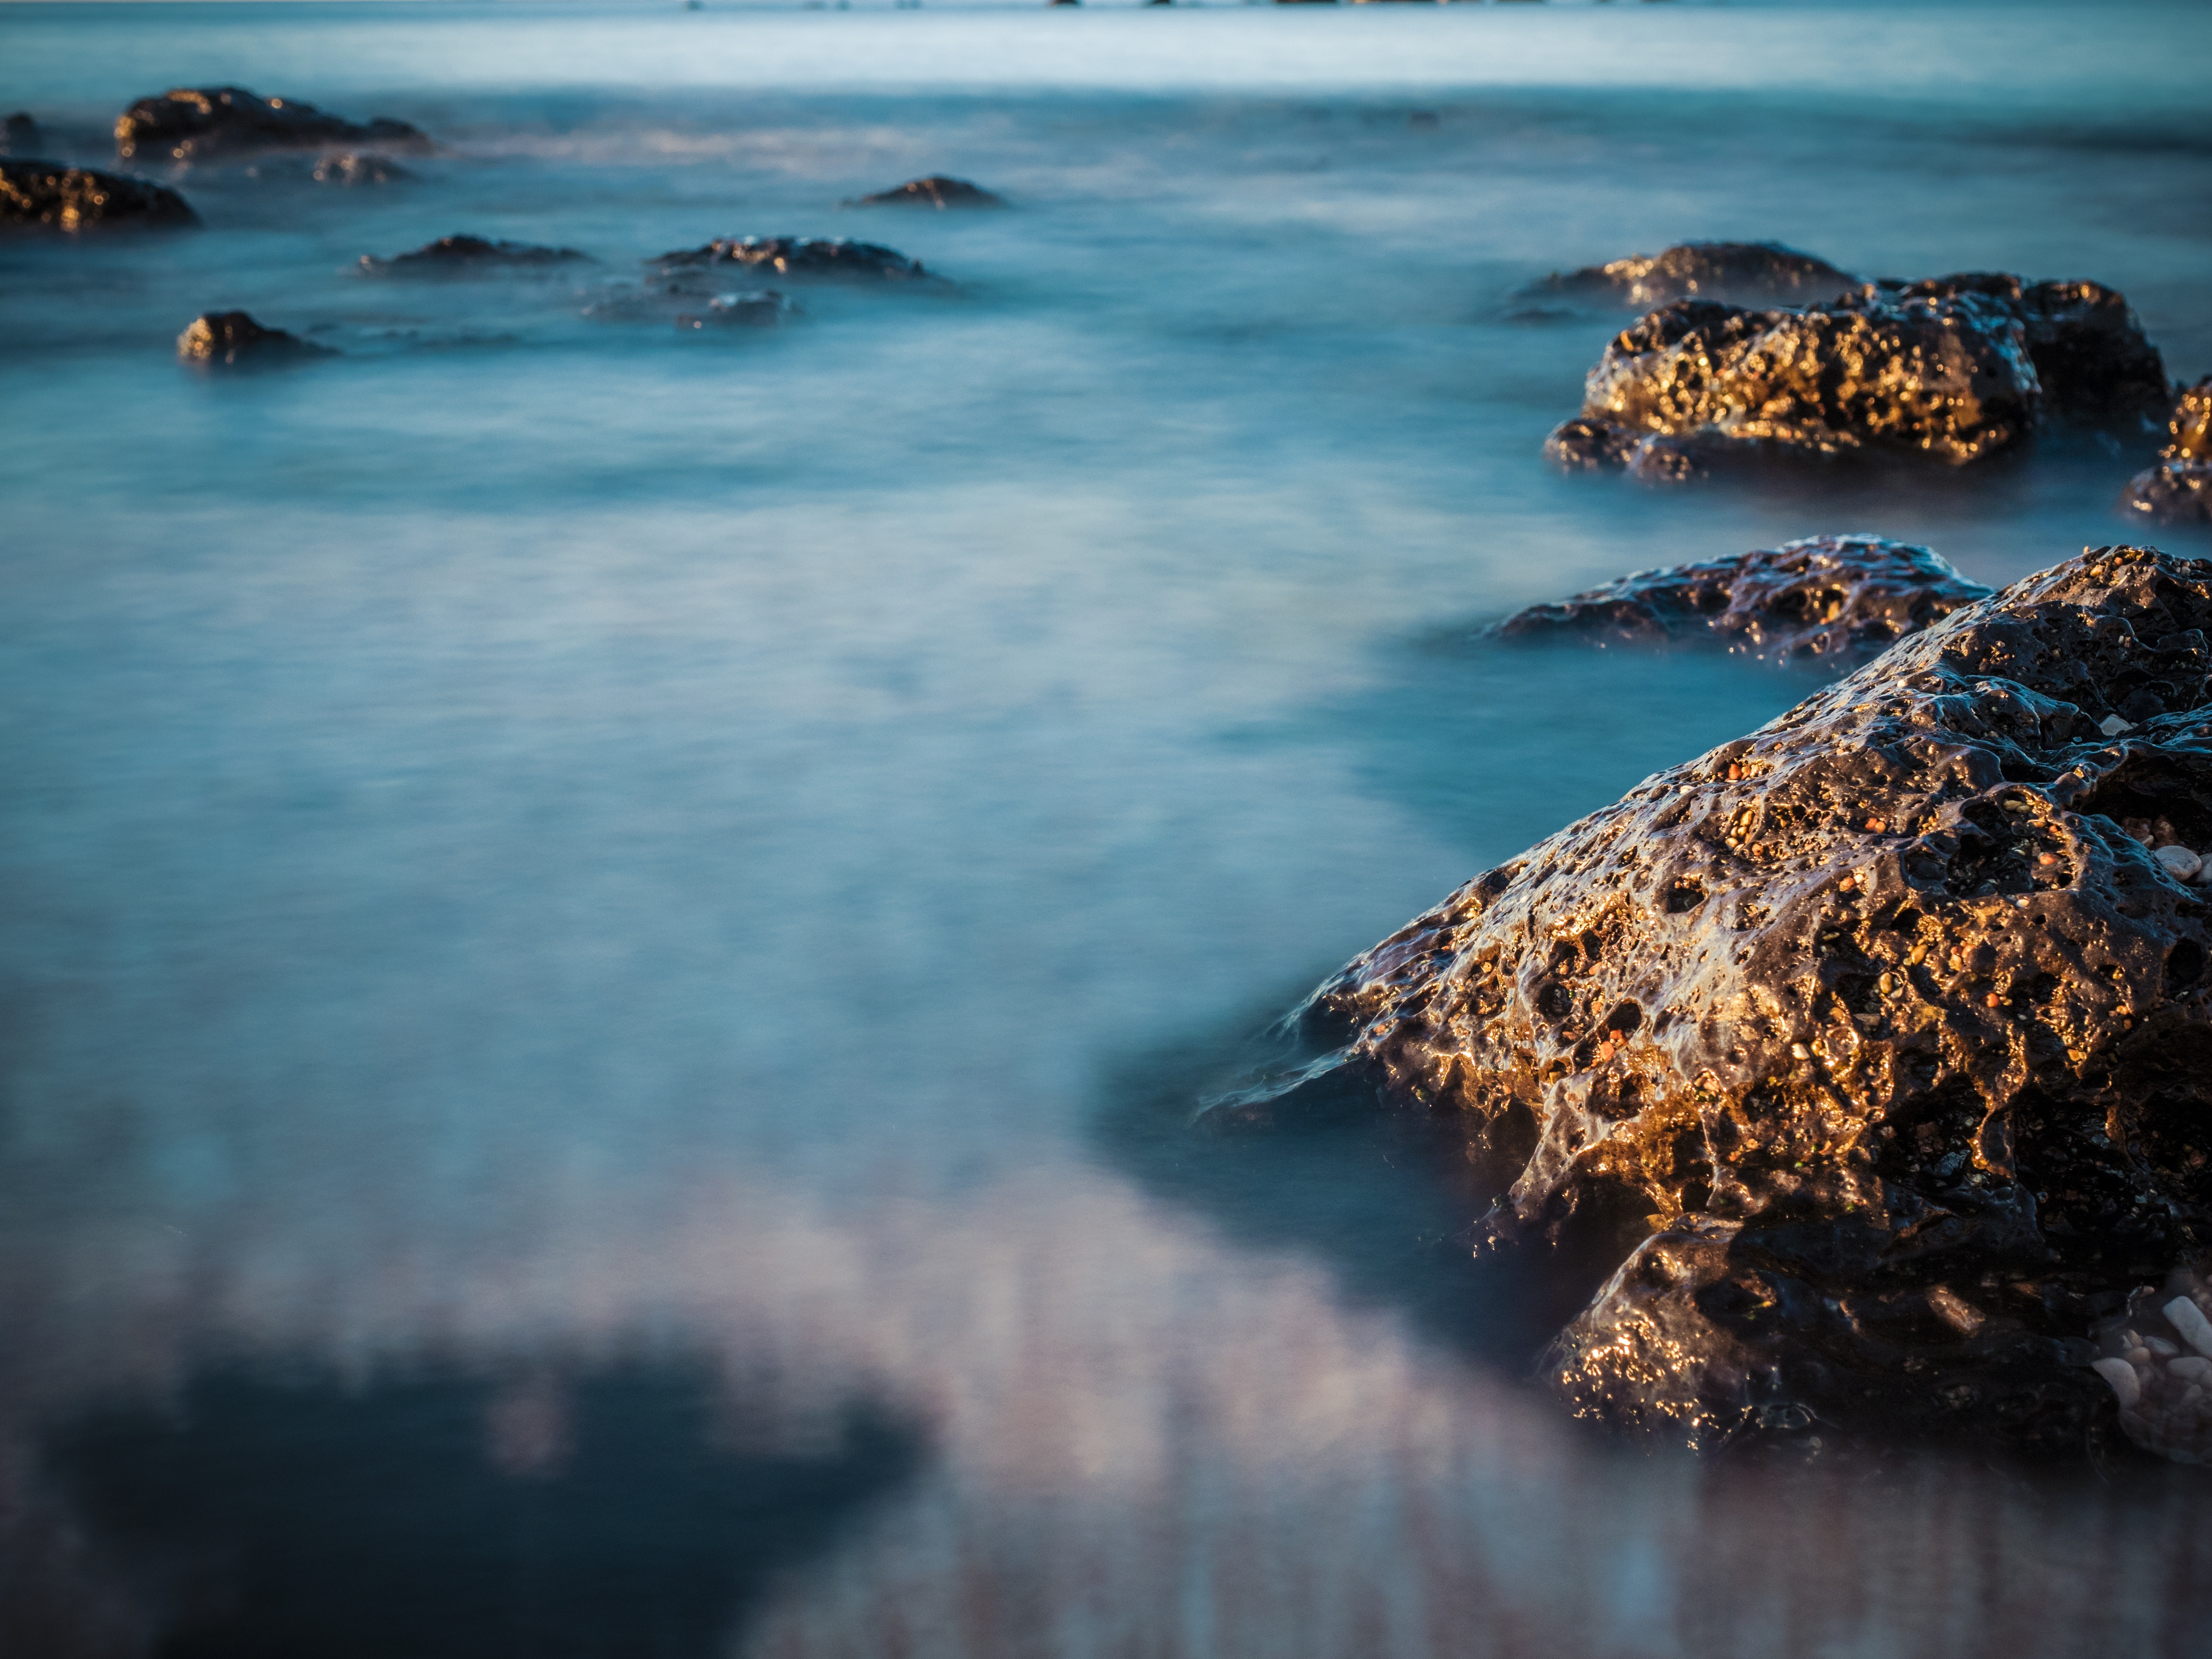
beach, landscape, sea, coast, water, nature, outdoor, rock, ocean, horizon, mountain, cloud, sky, sun, sunrise, sunset, sunlight, air, morning, hill, shore, wave, lake, dawn, stone, photo, summer, travel, cliff, dusk, boot, ice, evening, cave, spring, green, reflection, mediterranean, paradise, weather, holiday, bay, italy, blue, terrain, body of water, clouds, bank, seasons, atlantic, gorgeous, mirroring, sardinia, partly cloudy, steinig, beautiful beach, coast line, cala gonone, atmospheric phenomenon